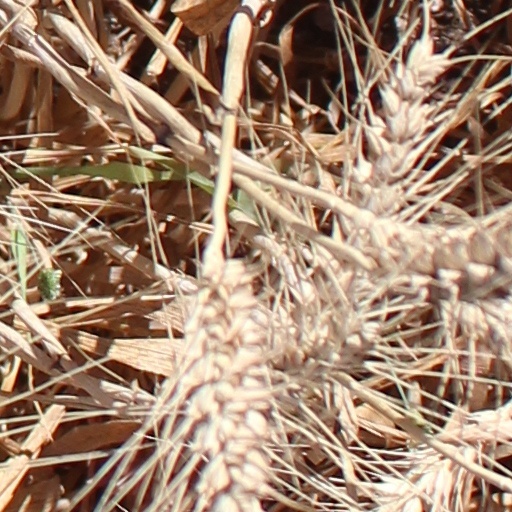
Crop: wheat